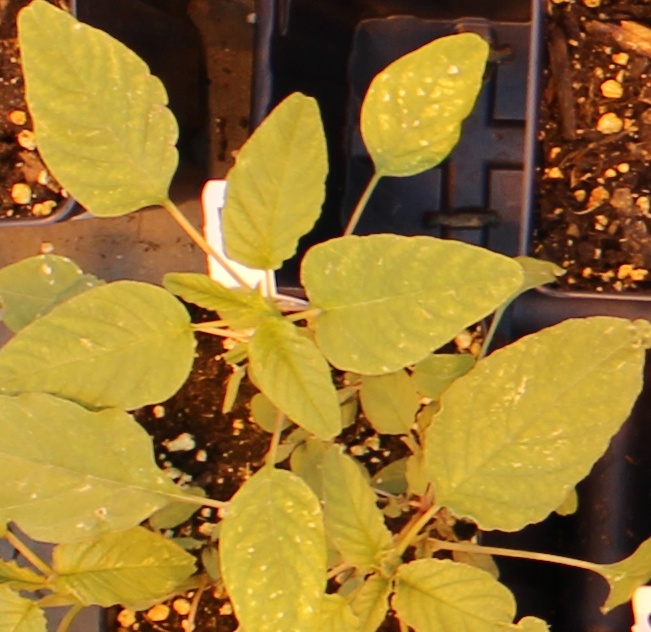
Label: Palmer Amaranth